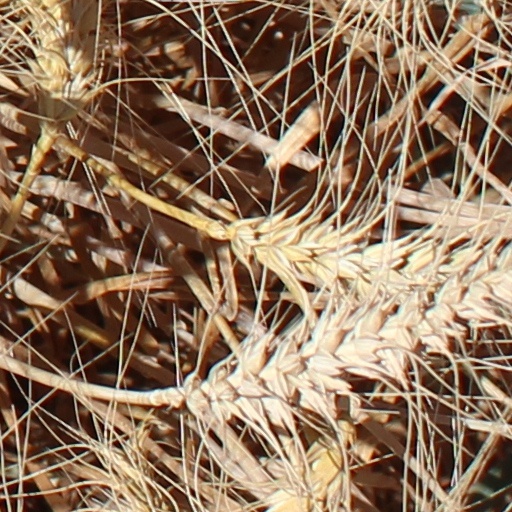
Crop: wheat